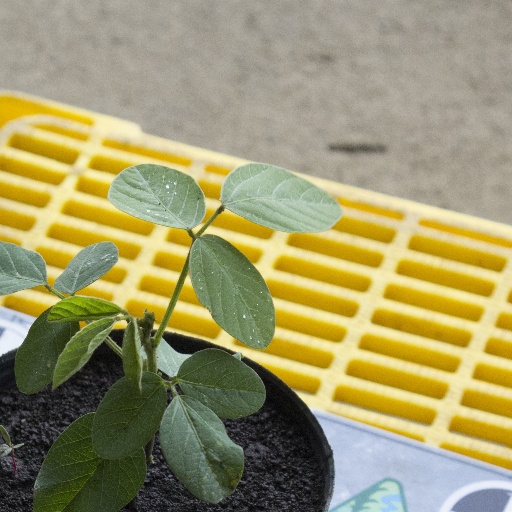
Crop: soybean